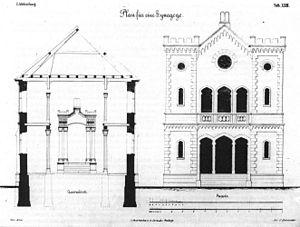
La synagogue de Kippenheim a été construite en 1852, et a été détruite par les nazis, lors de la nuit de Cristal en 1938. Après la guerre, la ville l'a reconstruite à l'original, comme lieu de mémoire et lieu de rencontres.